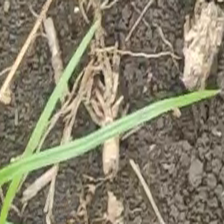
Weed species: Lavhala_(Cyperus_Rotundus)